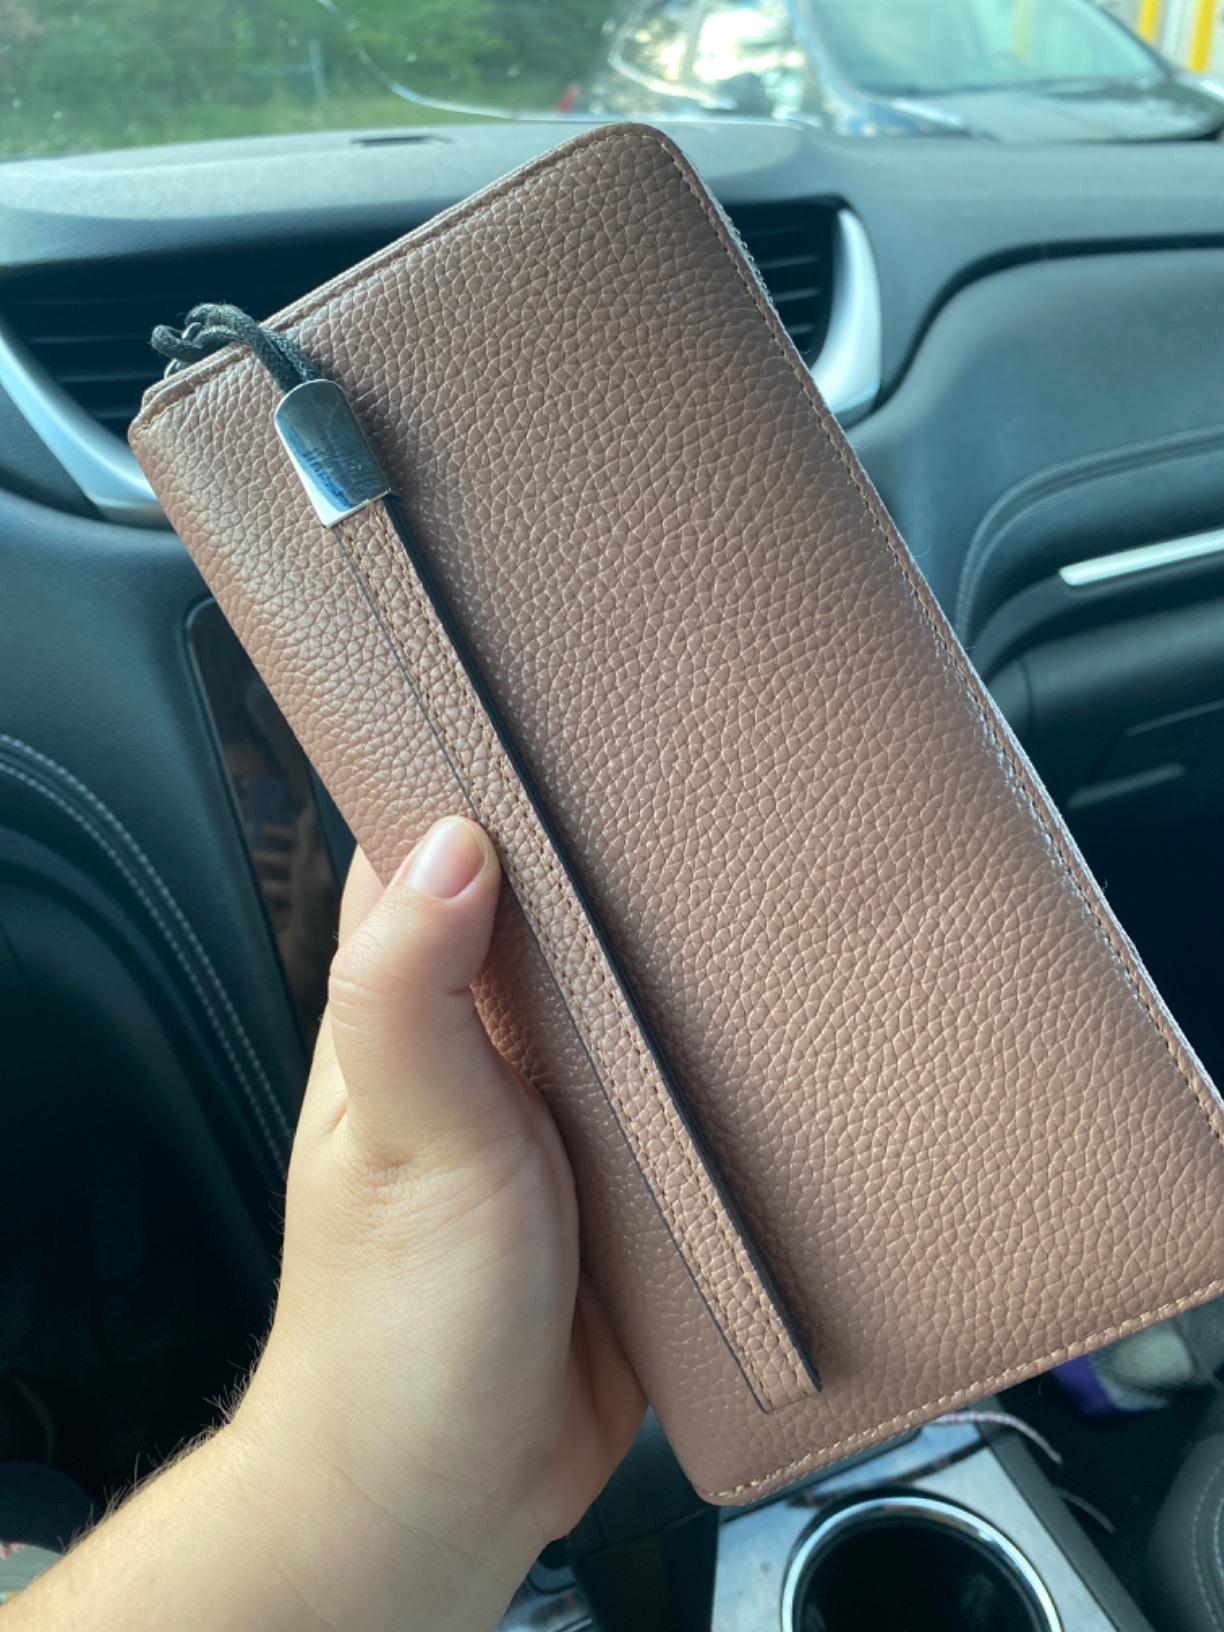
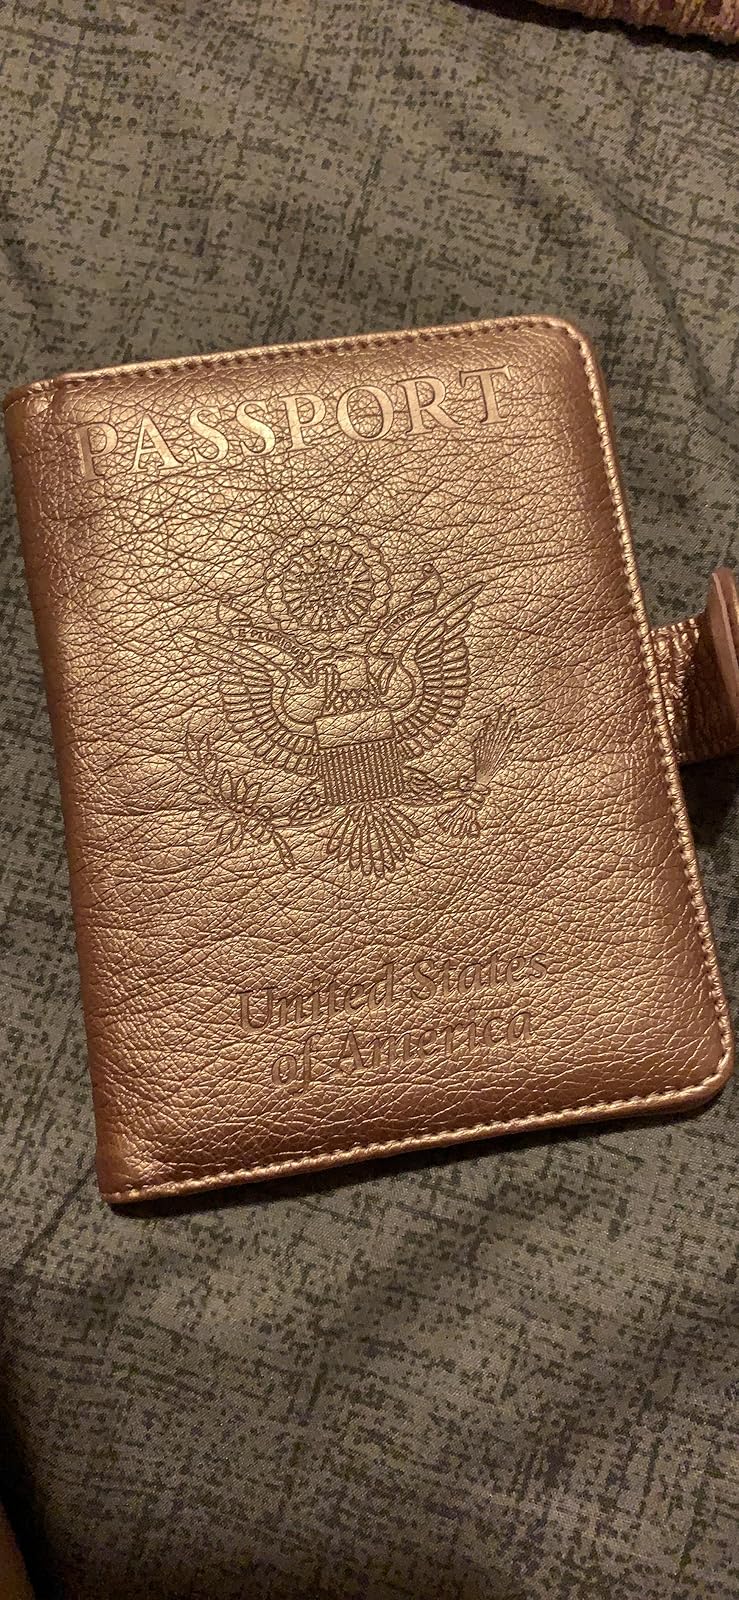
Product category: accessories_wallet
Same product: no